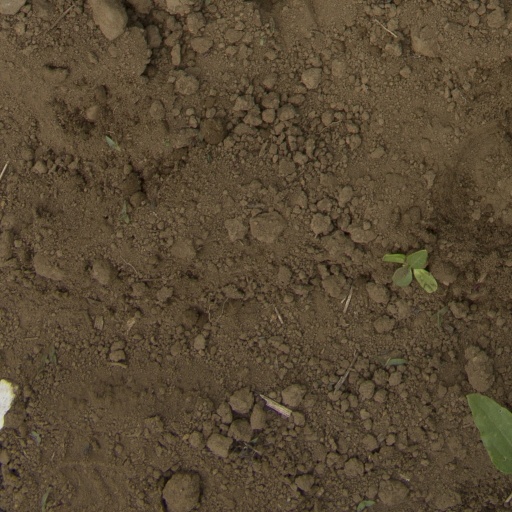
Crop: Jerusalem artichoke